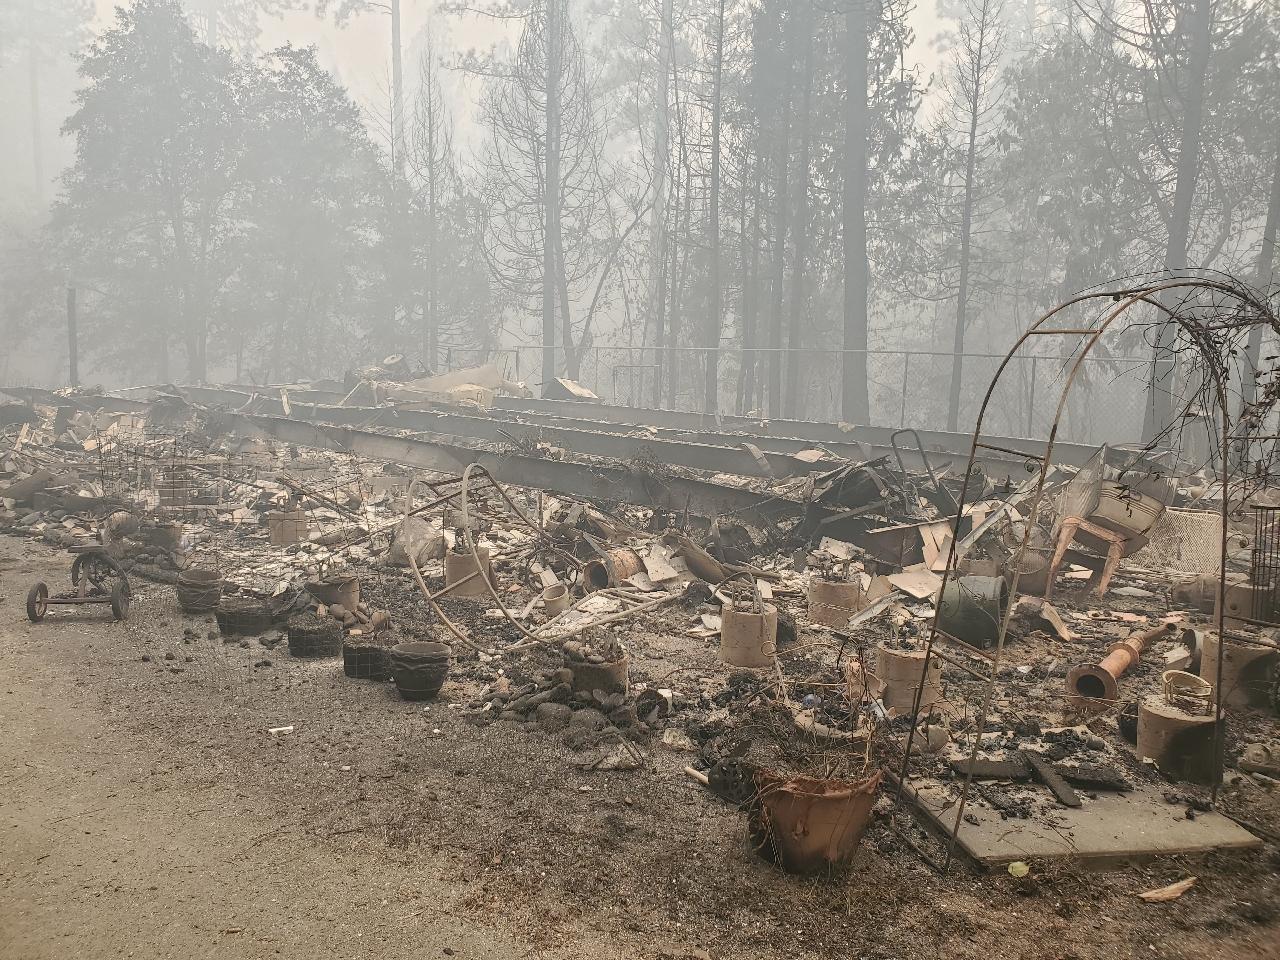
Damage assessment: destroyed